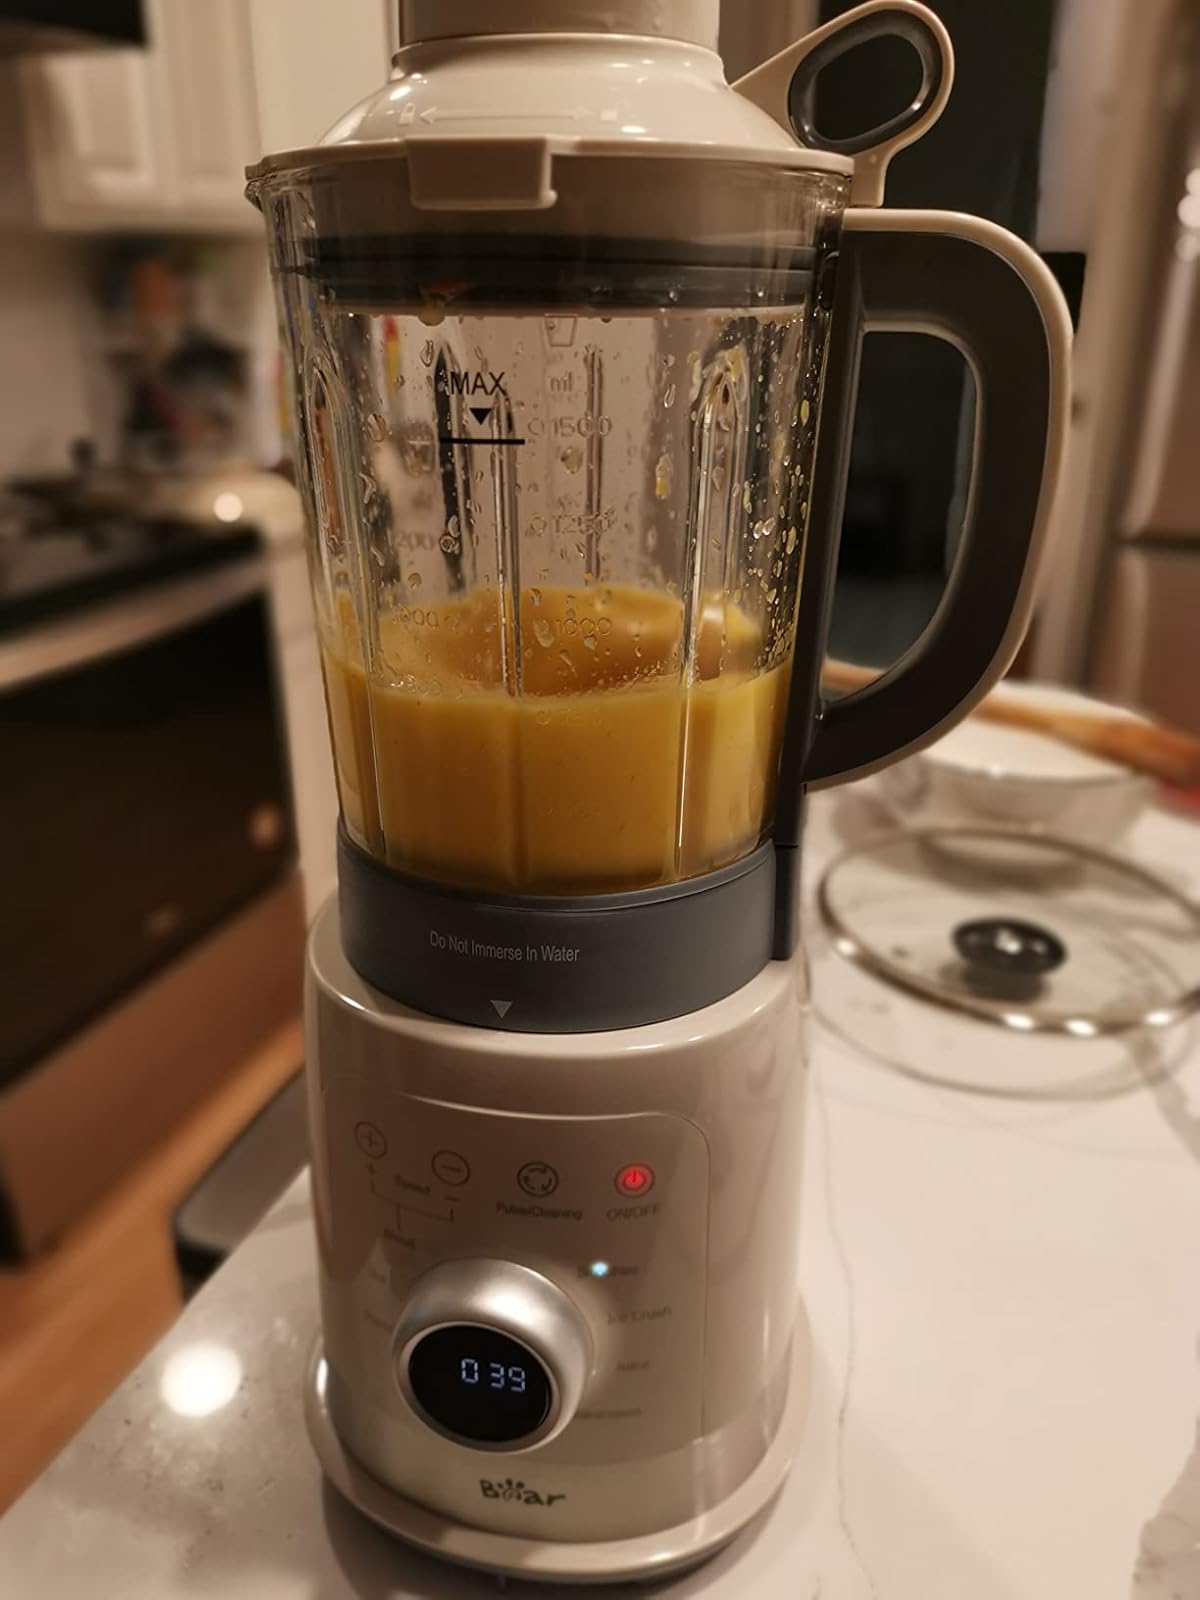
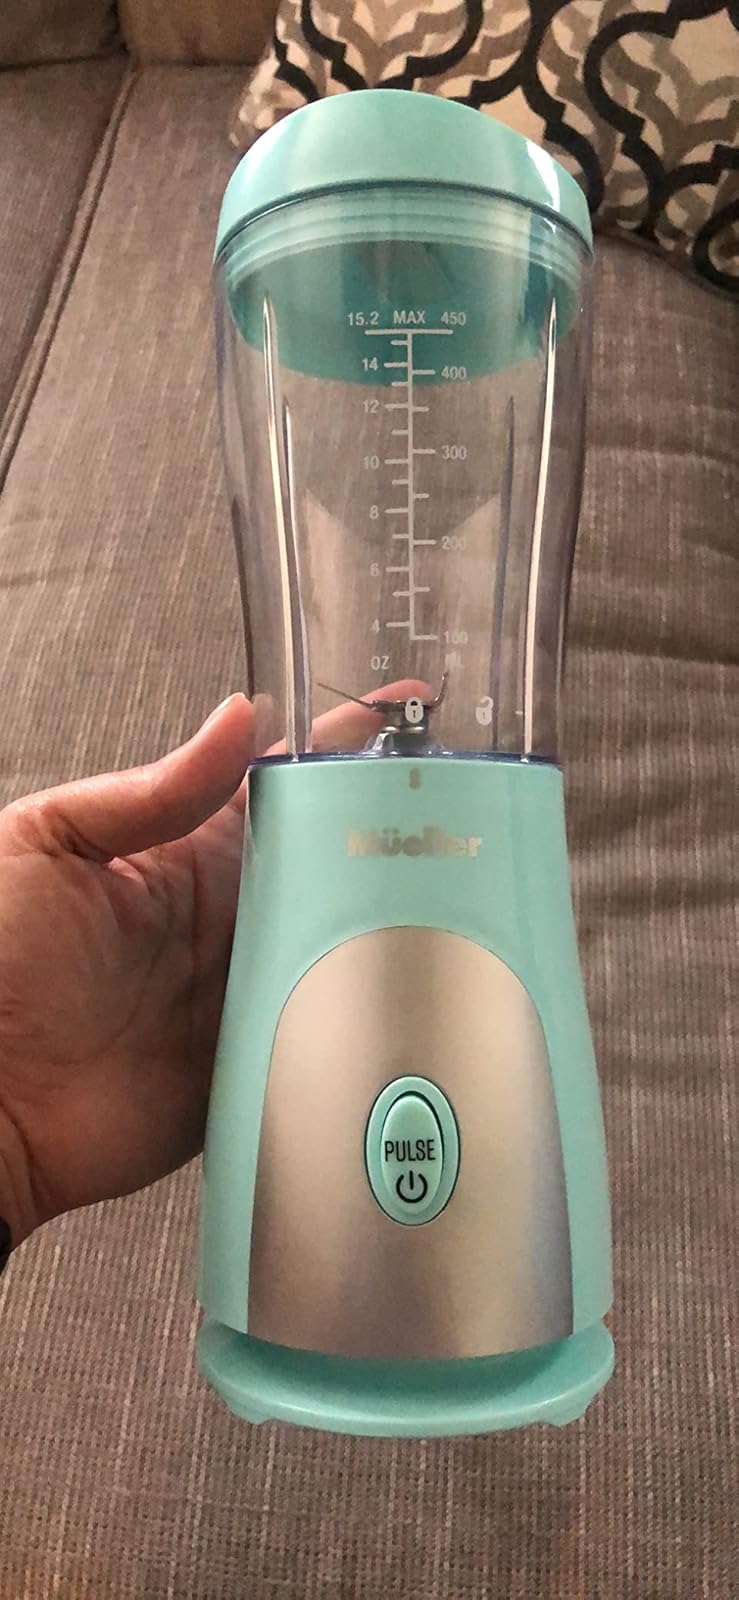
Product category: items_blender
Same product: no